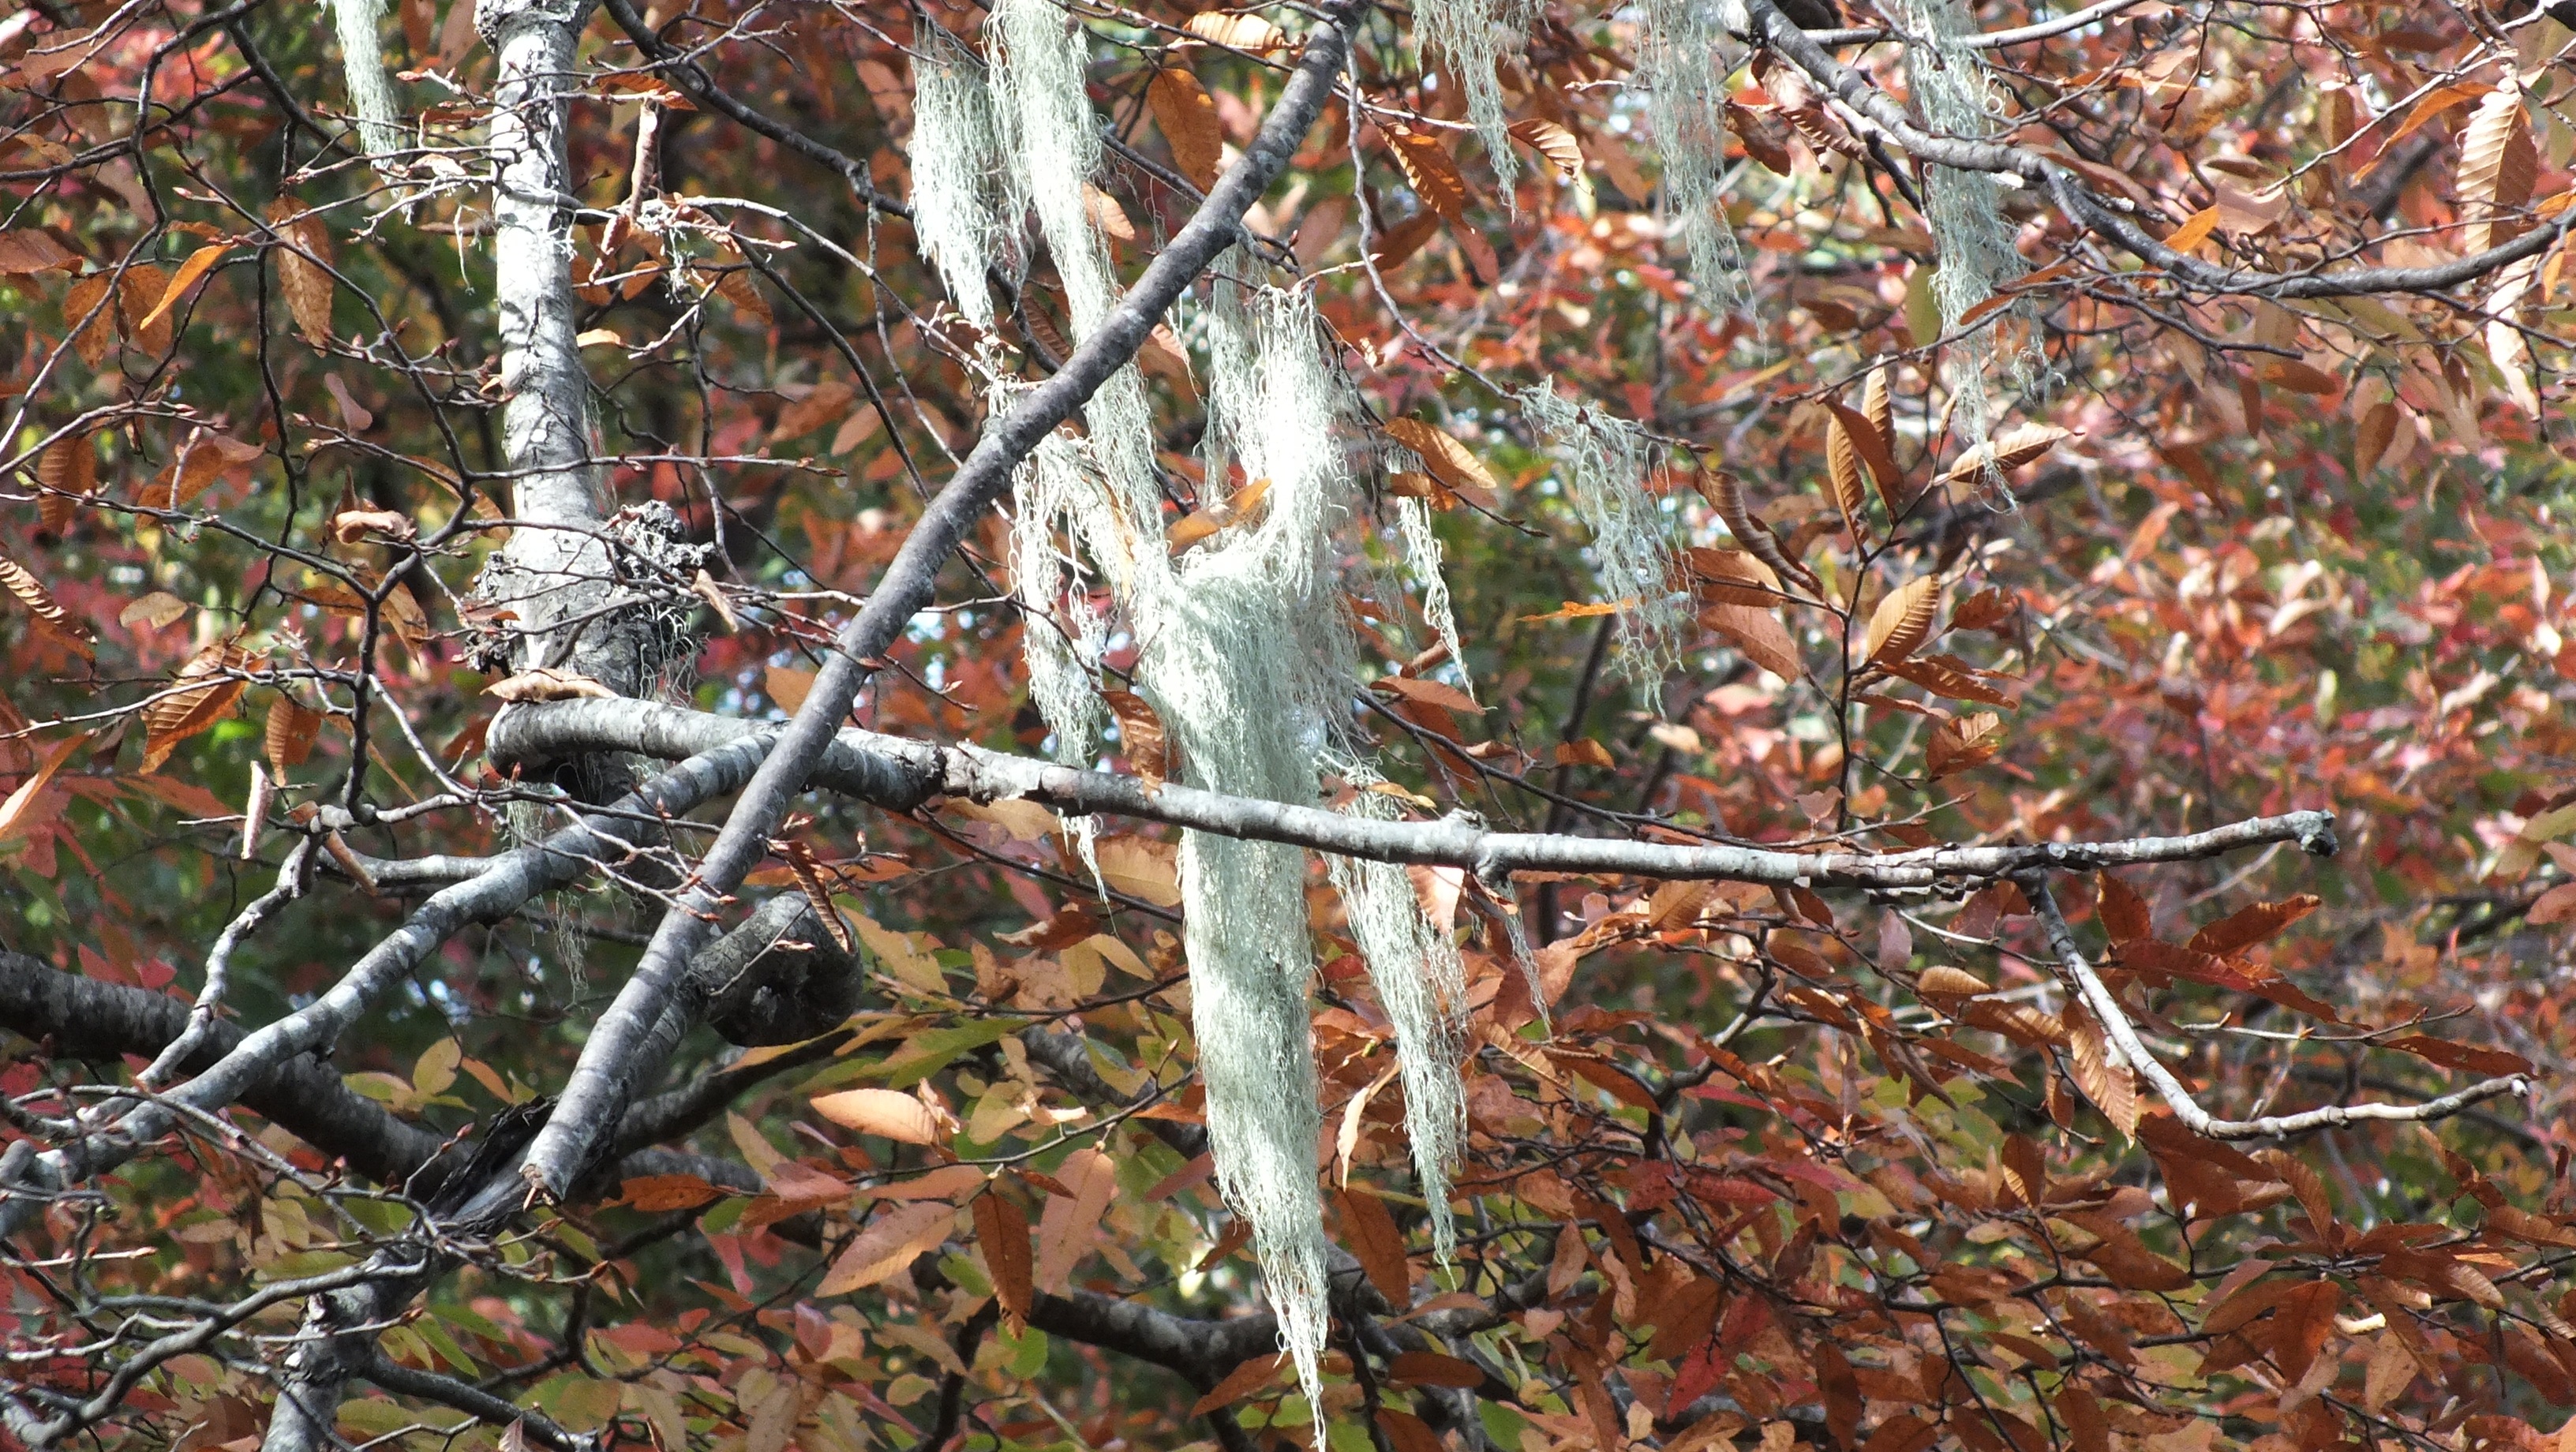
tree, forest, branch, plant, rain, leaf, frost, moss, birch, autumn, season, twig, trees, south, deciduous, woodland, flowering plant, woody plant, land plant